Dracaena tamaranae

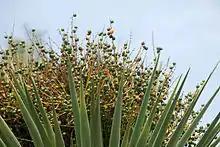
Cluster of fruits of the dragon tree of Gran Canaria (Dracaena tamaranae).

The dragon trees found are in the south of the island of Gran Canaria, in a more xeric zone than usual for "Dracaena draco".